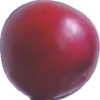
Label: cherry_wax_red